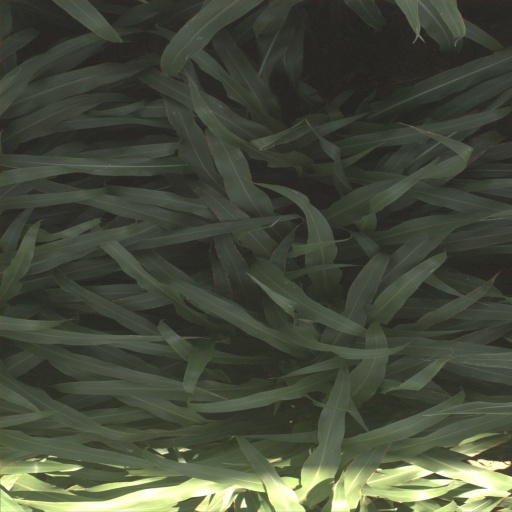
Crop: sorghum